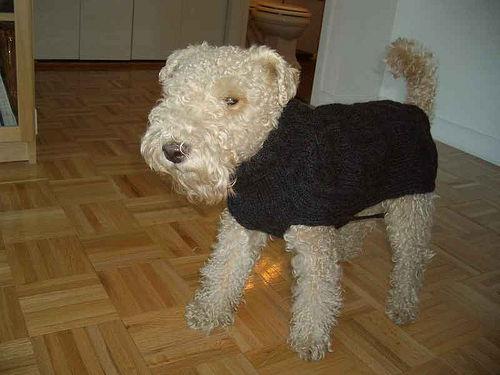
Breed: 216-n000017-Lakeland_terrier